Kaya Kong Abutin ang Langit

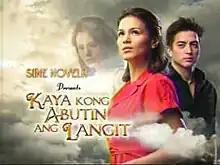
Title card

( / international title: "Selfish Desires") is a Philippine television drama series broadcast by GMA Network. Based on a 1984 Philippine film of the same title, the series is the sixteenth instalment of "Sine Novela". Directed by Topel Lee, it stars Iza Calzado and Wendell Ramos. It premiered on September 28, 2009 on the network's Dramarama sa Hapon line up. The series concluded on February 5, 2010 with a total of 95 episodes.